Giorgio Tornati

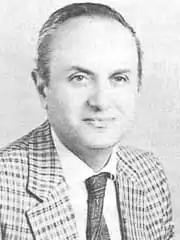

Giorgio Tornati (born 5 November 1937) is an Italian politician who served as a Senator (1987–1992) and Mayor of Pesaro for three terms (1978–1980, 1980–1985, 1985–1987).